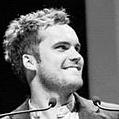
Age: 28